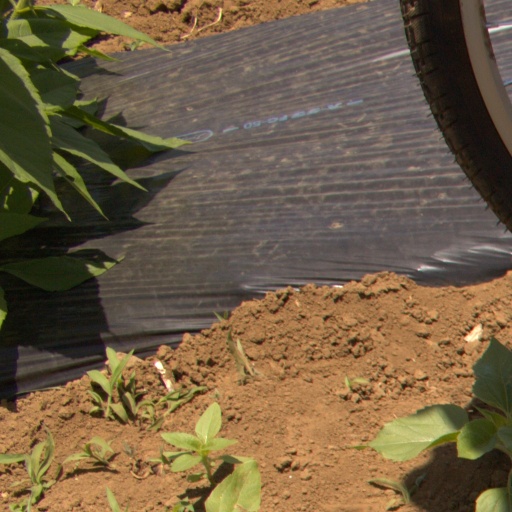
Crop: Jerusalem artichoke